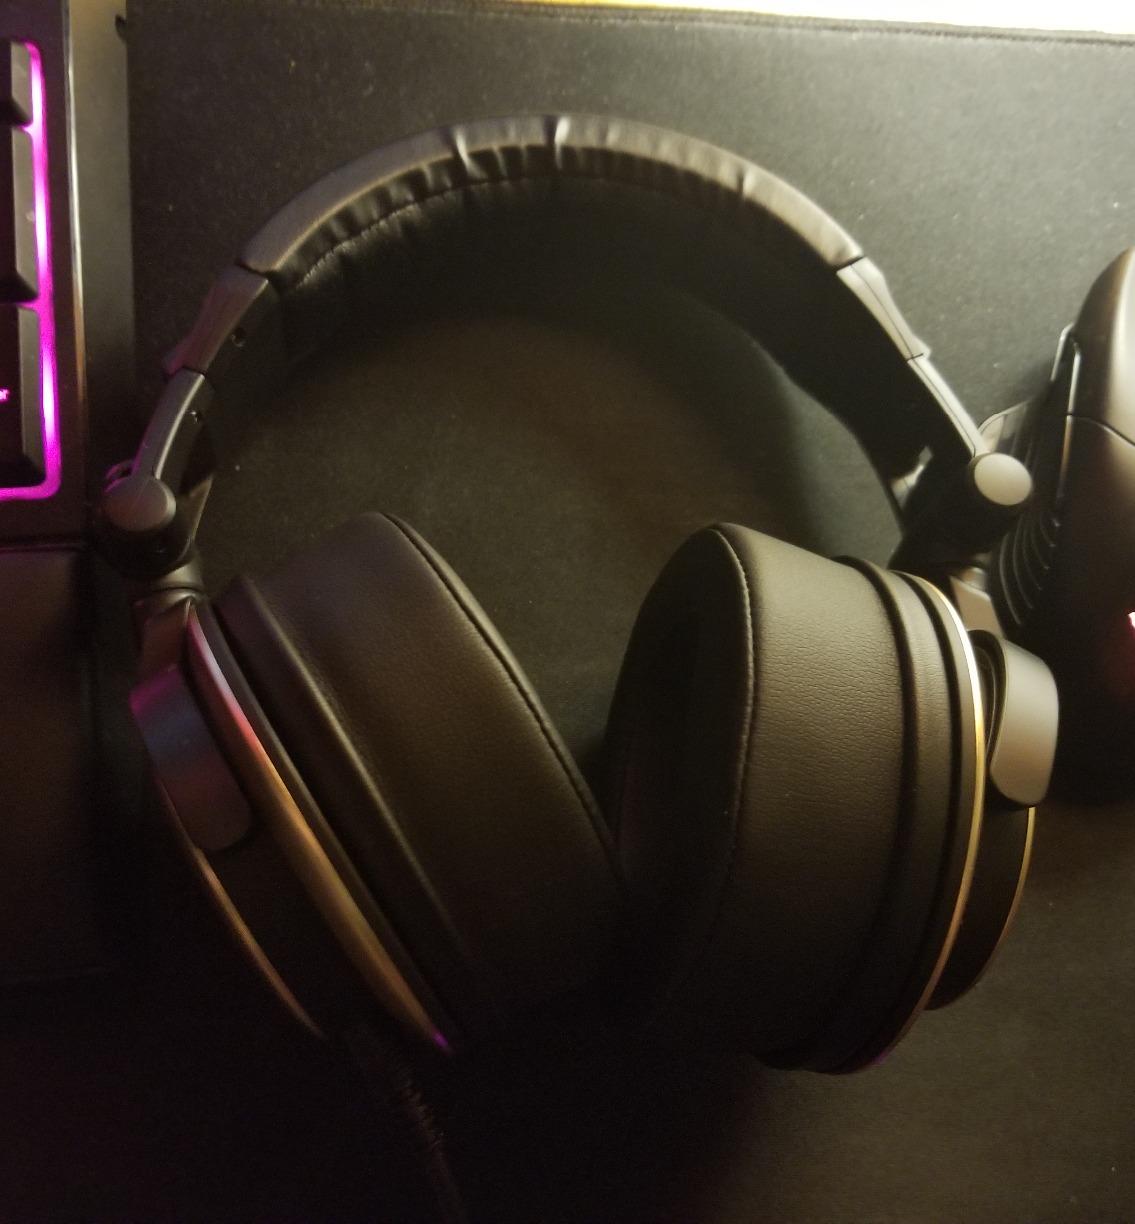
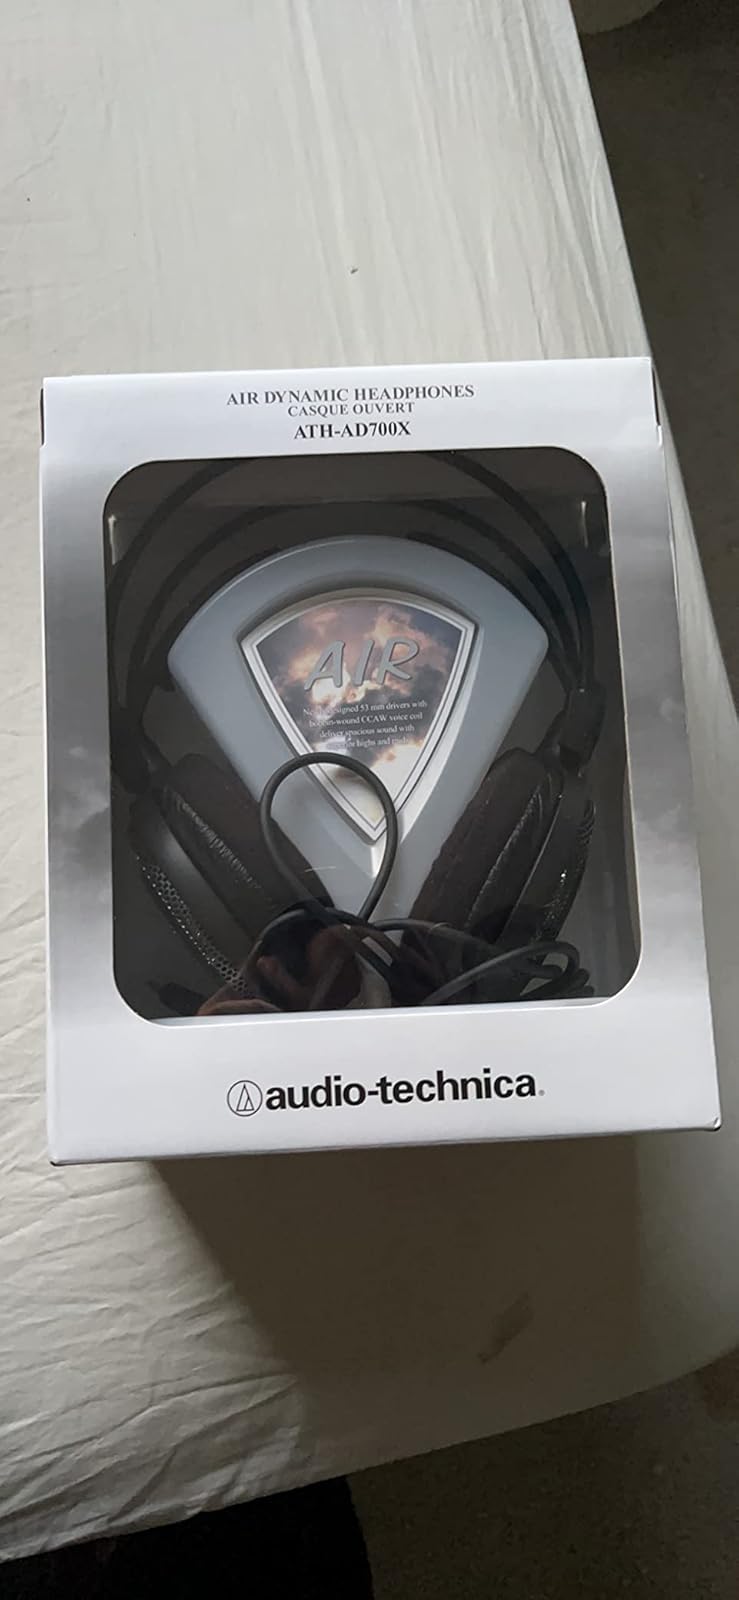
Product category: headphones
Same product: no